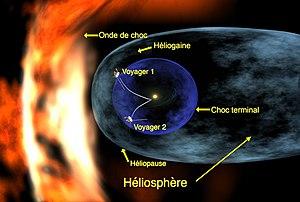
Traduction française de l'image Voyager_1_entering_heliosheath_region.jpg sur commons
Le vent solaire est un flux de plasma constitué essentiellement d'ions et d'électrons qui sont éjectés de la haute atmosphère du Soleil. Ce flux varie en vitesse et en température au cours du temps en fonction de l'activité solaire. Pour les étoiles autres que le Soleil, on parle généralement de vent stellaire. Une sonde a tenté de recueillir des poussières issues du vent solaire, mais la récupération des échantillons s'est avérée délicate à la suite de l'écrasement sur la Terre de la capsule les contenant.
Les bulles de vent stellaire sont des cavités remplies par des gaz chauds soufflés dans le milieu interstellaire par des vents stellaires de plusieurs milliers de kilomètres par seconde. Pouvant s'étendre sur plusieurs années-lumière, ces bulles se retrouvent autour d'étoiles de type spectral O ou B.
Le champ magnétique interplanétaire, également connu sous le nom de champ magnétique de l'héliosphère, est le champ magnétique du Soleil porté par le vent solaire à travers les planètes et autres corps du Système solaire, dans le milieu interplanétaire jusqu'au confins de l'héliosphère.
Le Système solaire, ou système solaire, est le système planétaire auquel appartient la Terre. Il est composé d'une étoile, le Soleil, et des objets célestes gravitant autour de lui : les huit planètes confirmées et leurs 185 satellites naturels connus, les cinq planètes naines et leurs neuf satellites naturels connus et les milliards de petits corps. Le système solaire fait partie de la galaxie appelée Voie lactée. Il est situé à environ 8 kpc du centre galactique et effectue une révolution en 225 à 250 millions d'années.
L'héliosphère est une zone en forme de bulle allongée dans l'espace, engendrée par les vents solaires. Sa limite est l'héliopause, qui délimite la zone d'influence des vents solaires, lorsqu'ils rencontrent le milieu interstellaire.